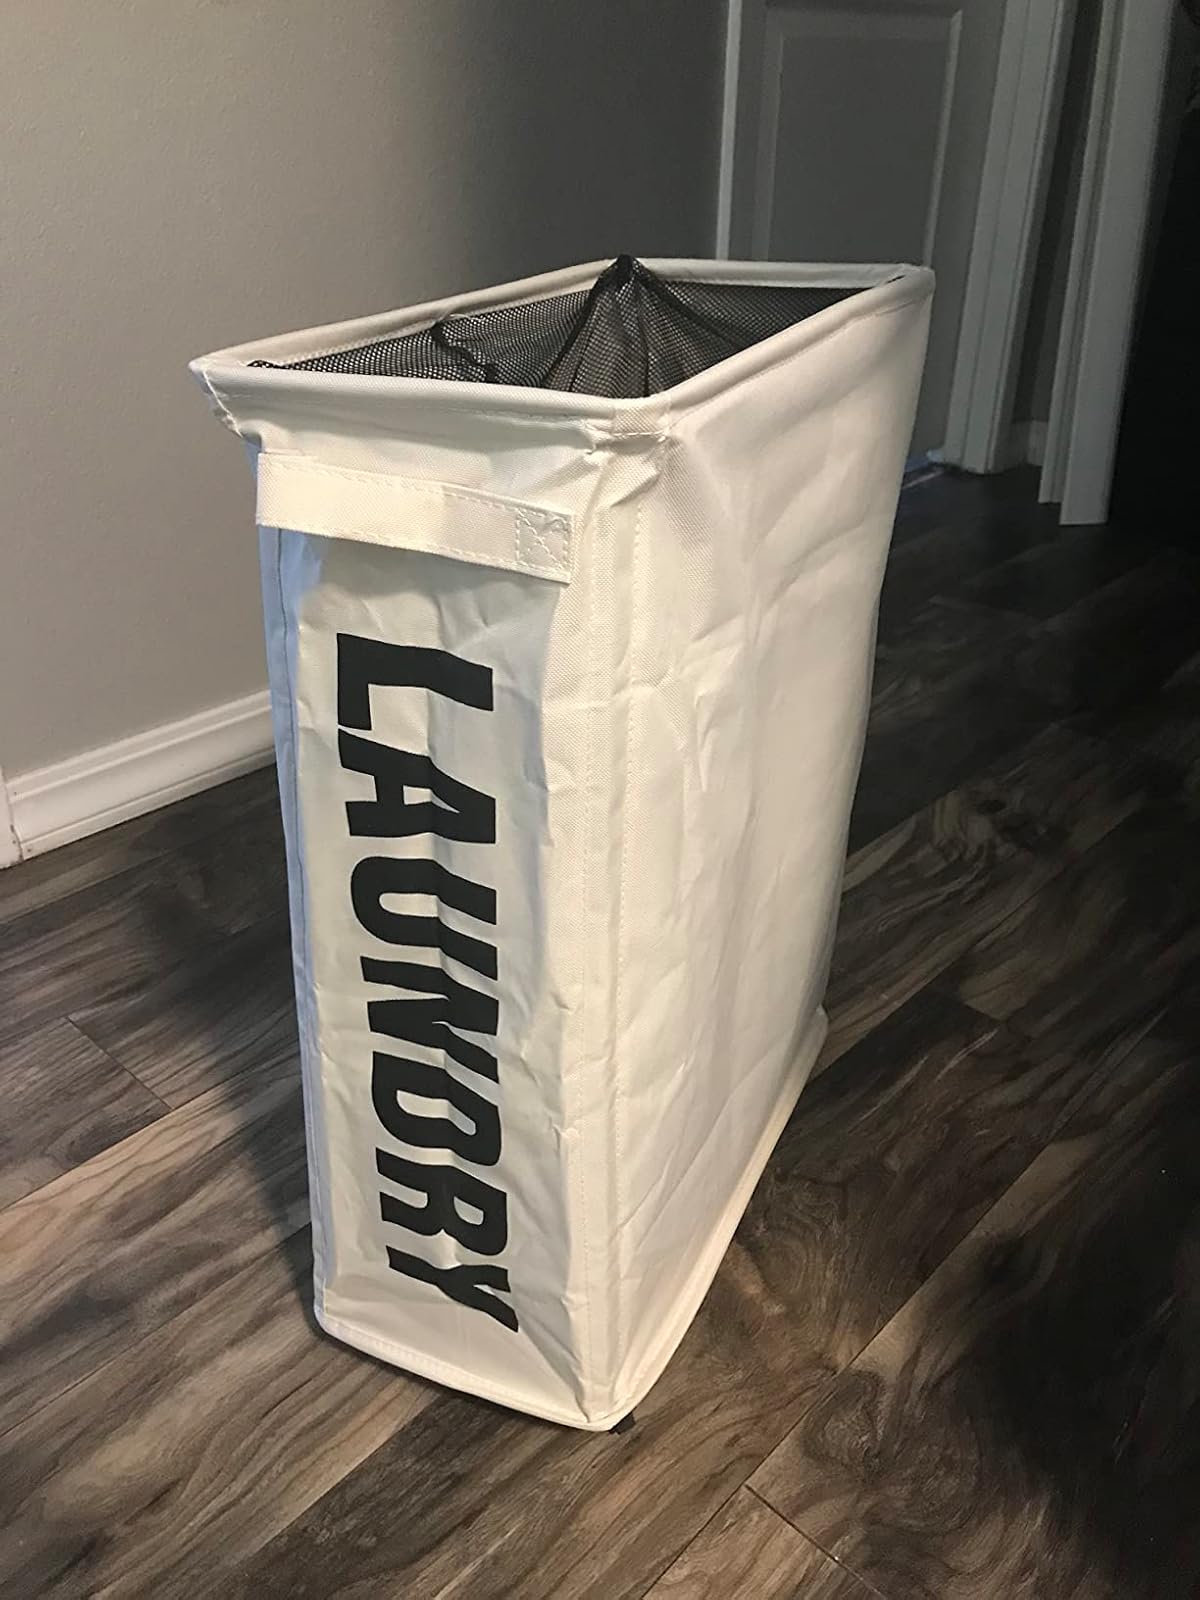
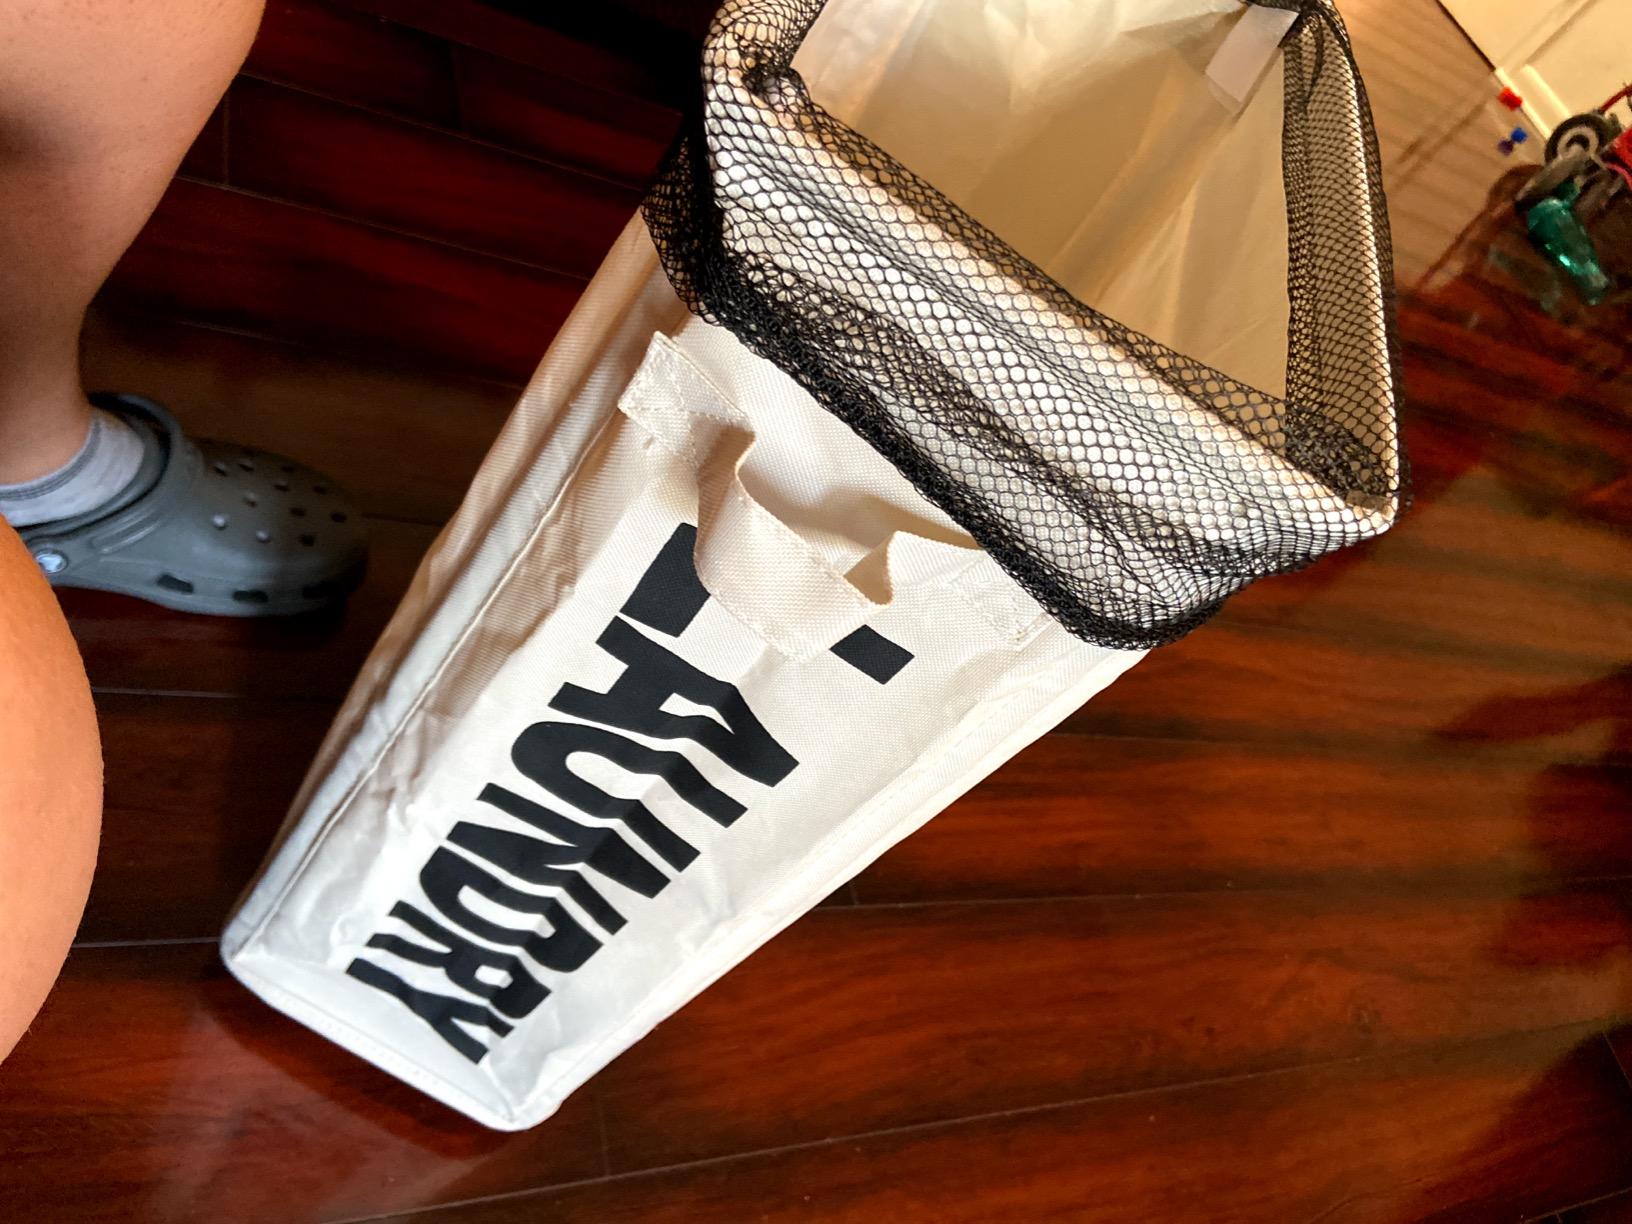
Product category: items_hamper
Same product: yes